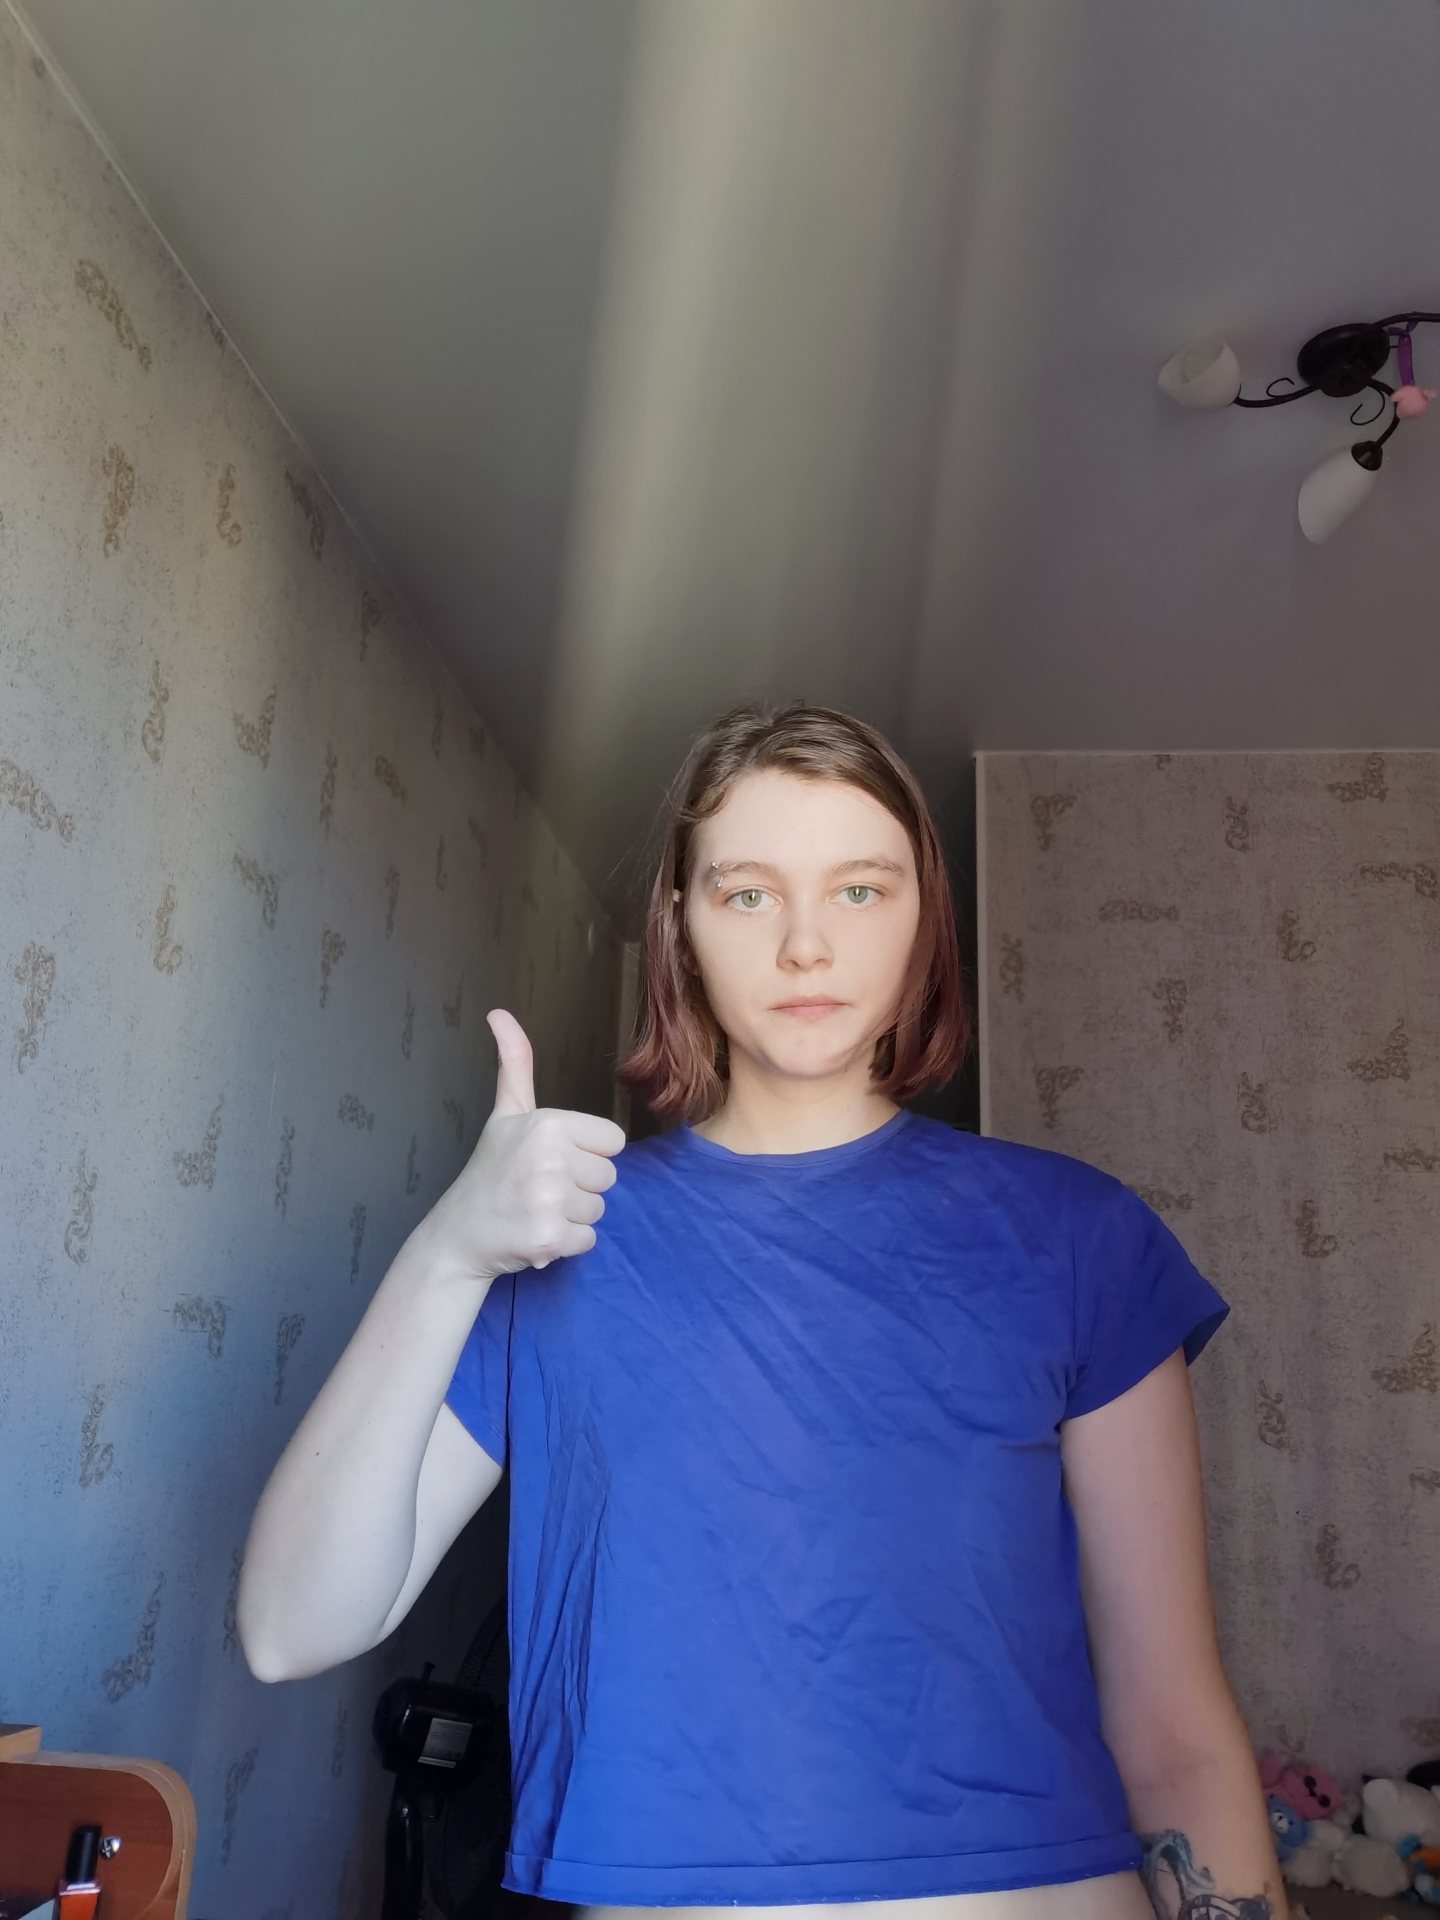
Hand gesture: like